Marie Trintignant

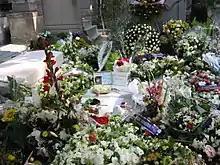
Marie Trintignant's grave

In 2003, Trintignant traveled to Vilnius, Lithuania, with her mother and her boyfriend, Bertrand Cantat, so she and her mother could finish work on "Colette, une femme libre", a television movie in which Trintignant played the starring role. On 26 July, Trintignant was in a hotel room in Vilnius when, according to Cantat, Trintignant received a text from her husband. Cantat flew into a jealous rage, and he beat Trintignant severely. Seven hours later, Trintignant's brother summoned emergency services to check the hotel room. When they arrived, Trintignant had slipped into a deep coma. She was transported to a hospital in Vilnius the next day; later, she was moved to the Hartmann Clinic, a hospital in Neuilly-sur-Seine, as her mother stated, "If she is to die, I want her to die in France." Trintignant died in Neuilly from swelling of the brain at the age of 41 on 1 August 2003.